Henry Hastings Sibley

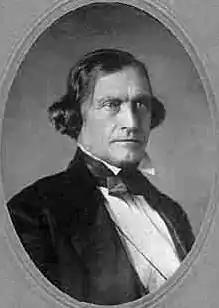
Joseph R. Brown sold his fur trade interests to Sibley and later became an important political ally

Sibley's trade with the western Dakota bands declined sharply in the 1840s. In 1844, a measles epidemic led to a decline in the number of Dakota hunters, and the dwindling population of elk, buffalo and other game forced the remaining hunters to push westward. In 1844 and 1845, bad weather and prairie fires temporarily drove the buffalo into the James River valley, but in the years that followed, the herds virtually disappeared. In 1846, drought and the failure of the corn crop made things worse, particularly among the Sisseton and Wahpeton bands, and traders including Martin McLeod and Norman Kittson had to extend credit to the Dakota in the form of food.